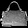
Label: Bag